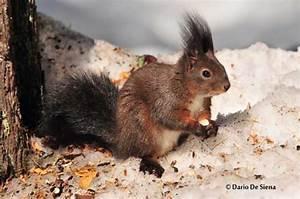
squirrel